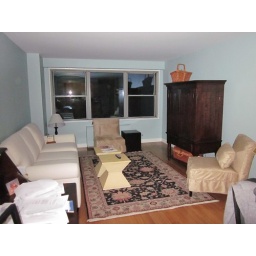
Option #4 - one chair in corner by armoire, one in front of register with end table next to it